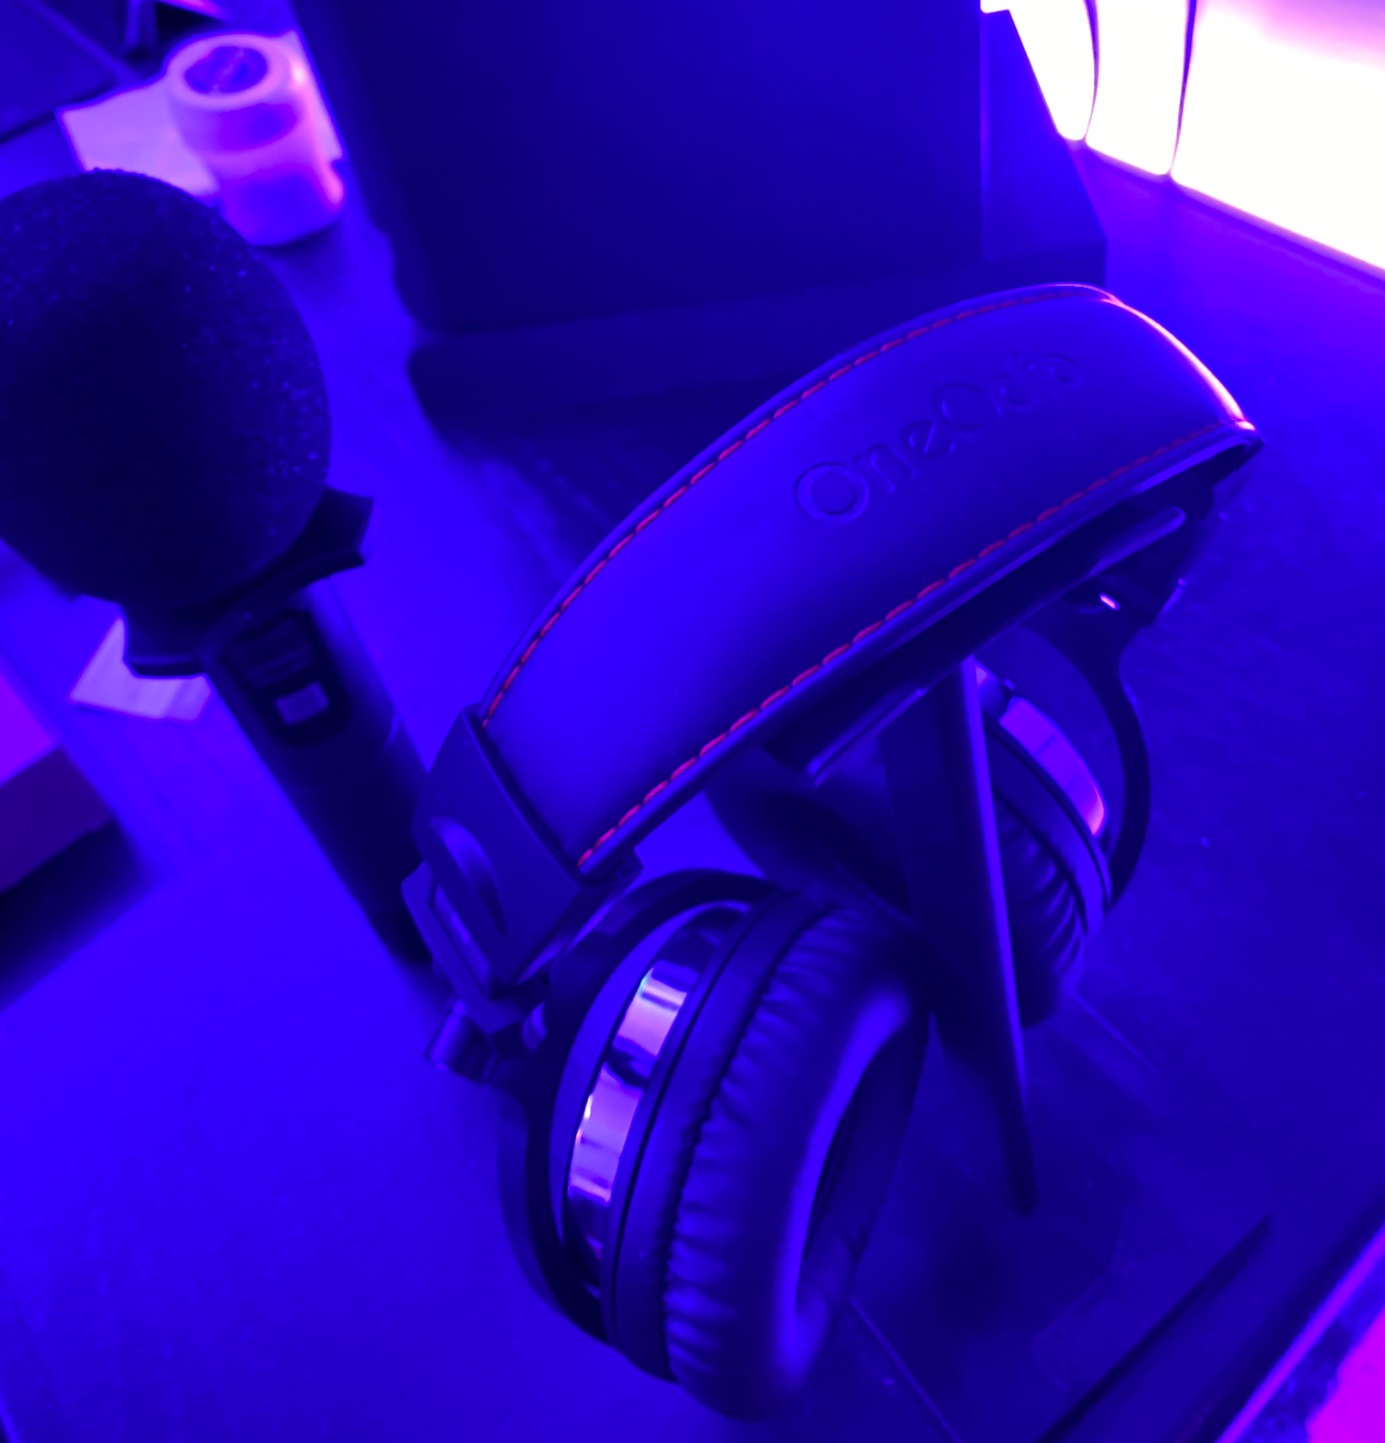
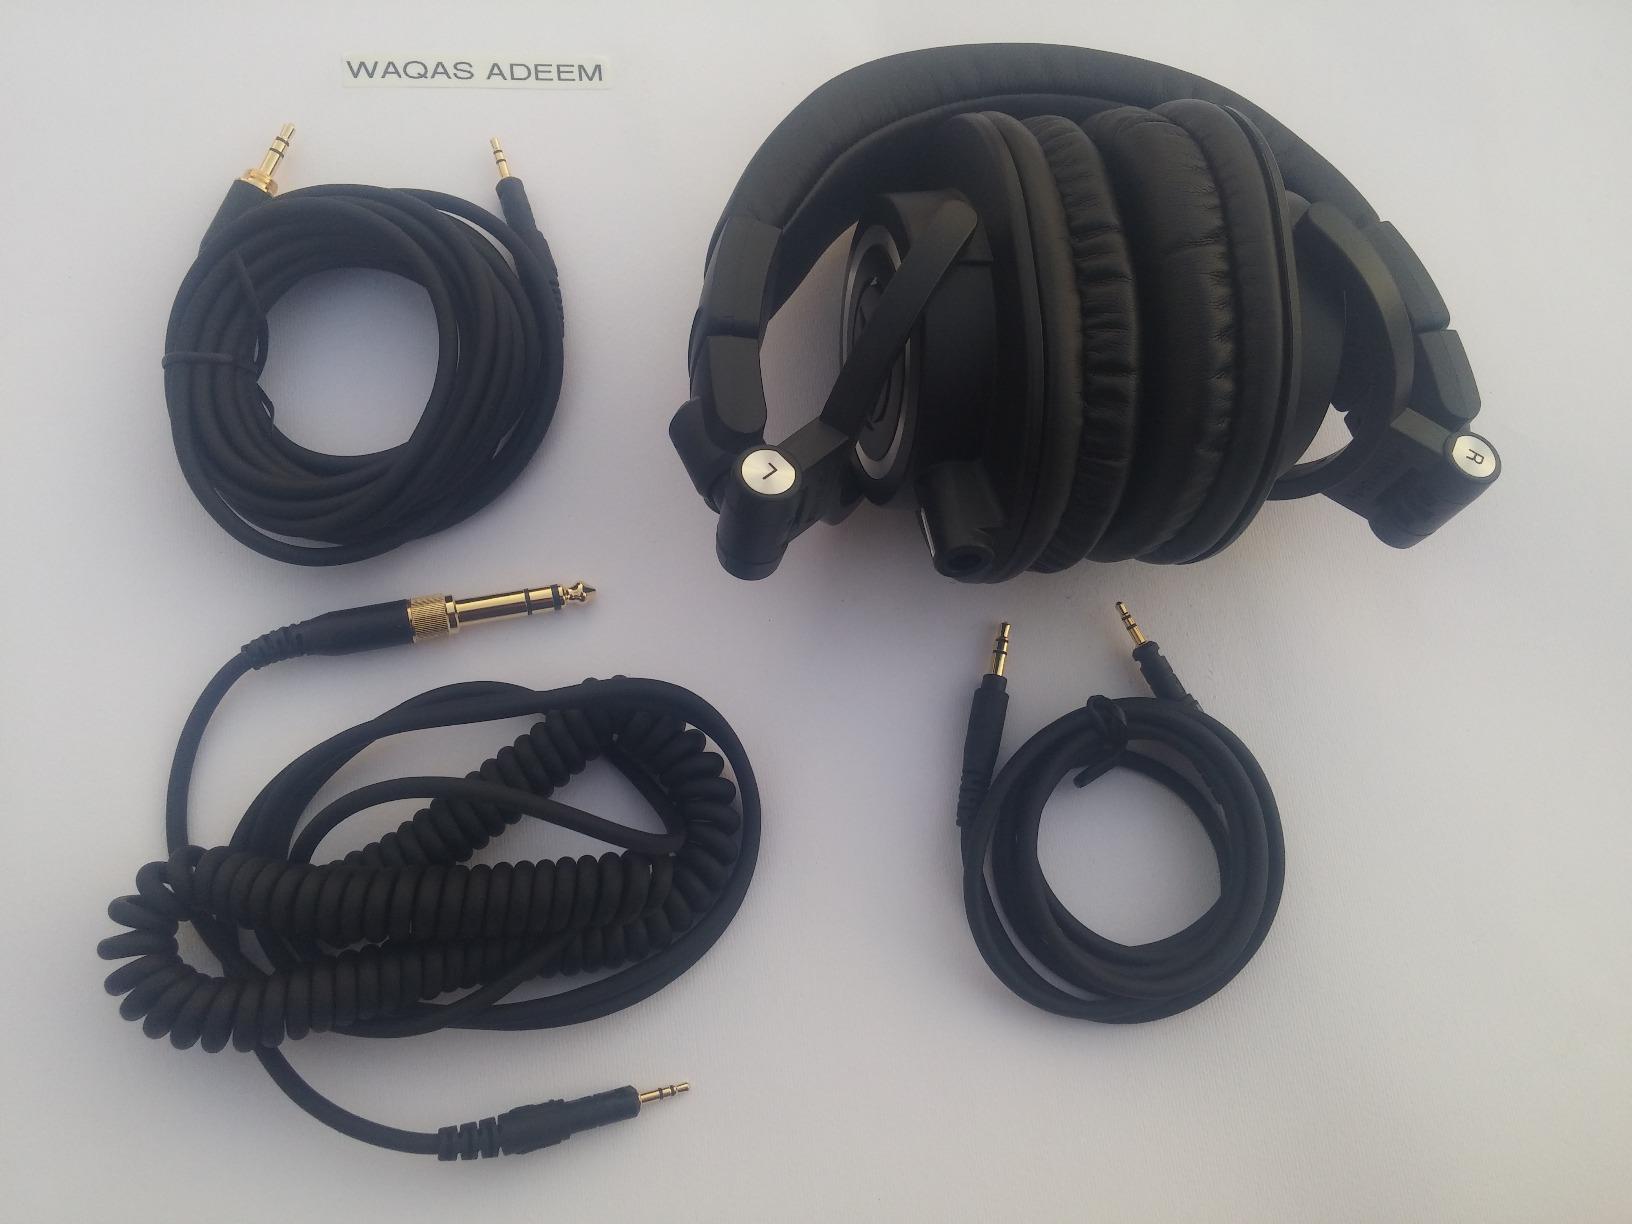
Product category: headphones
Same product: no